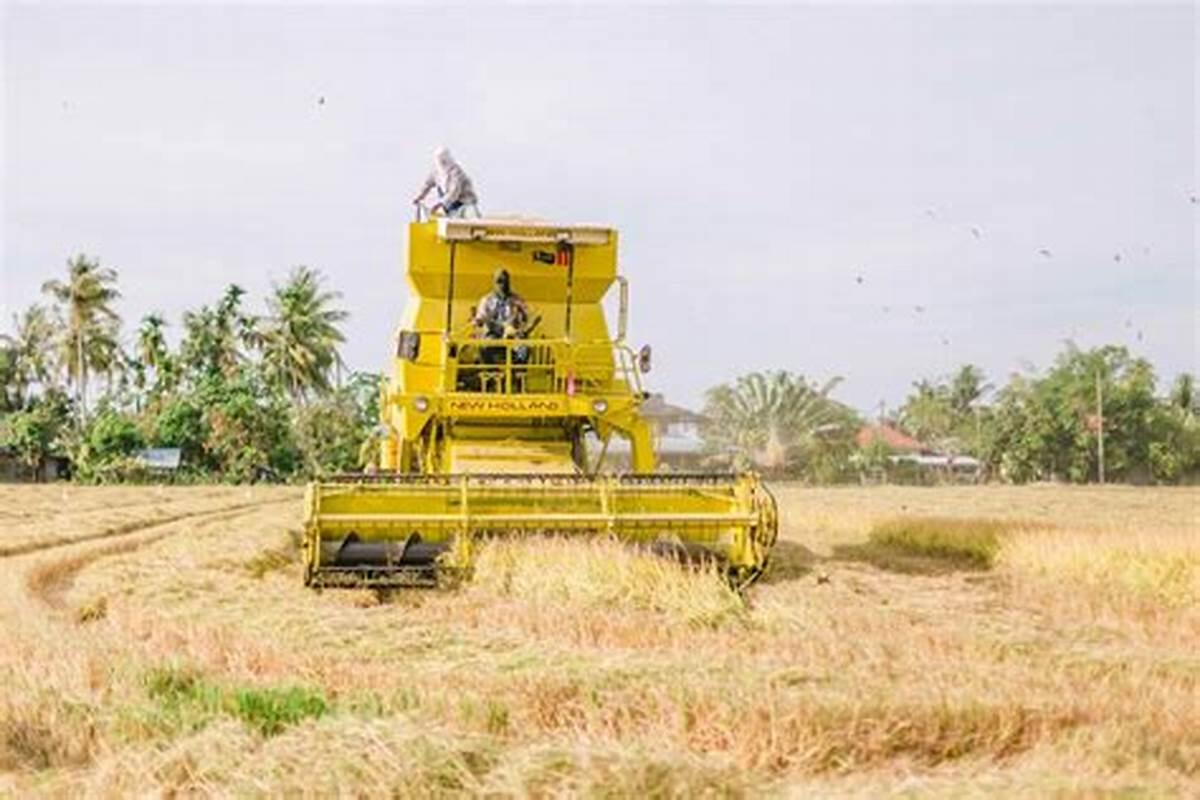
Mashine kubwa ya kuvunia ya rangi ya njano ikivuna mazao shambani, huku mwendeshaji akiwa ndani ya chumba cha kuendeshea na mtu mwingine akiwa amekaa juu ya mashine. Mashamba ya mazao yaliyovunwa na yasiyovunwa yanapatikana, huku miti ya minazi inaonekana kwa nyuma, hali ya hewa inaonekana kuwa na mawingu kidogo ikiambatana na mandhari ya kilimo.